Casper Stevenson

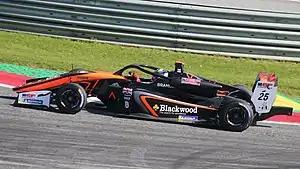
Stevenson at the Spielberg round of the 2021 Euroformula Open Championship.

Though initially planning to race in the Formula Regional European Championship for Van Amersfoort Racing in 2021, for which he prepared during the winter in Asian F3, Stevenson ended up joining the team in the Euroformula Open instead. He took two wins throughout the season on his way to 6th in the standings, and was crowned rookies' champion.